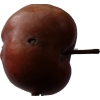
Label: Apple 18